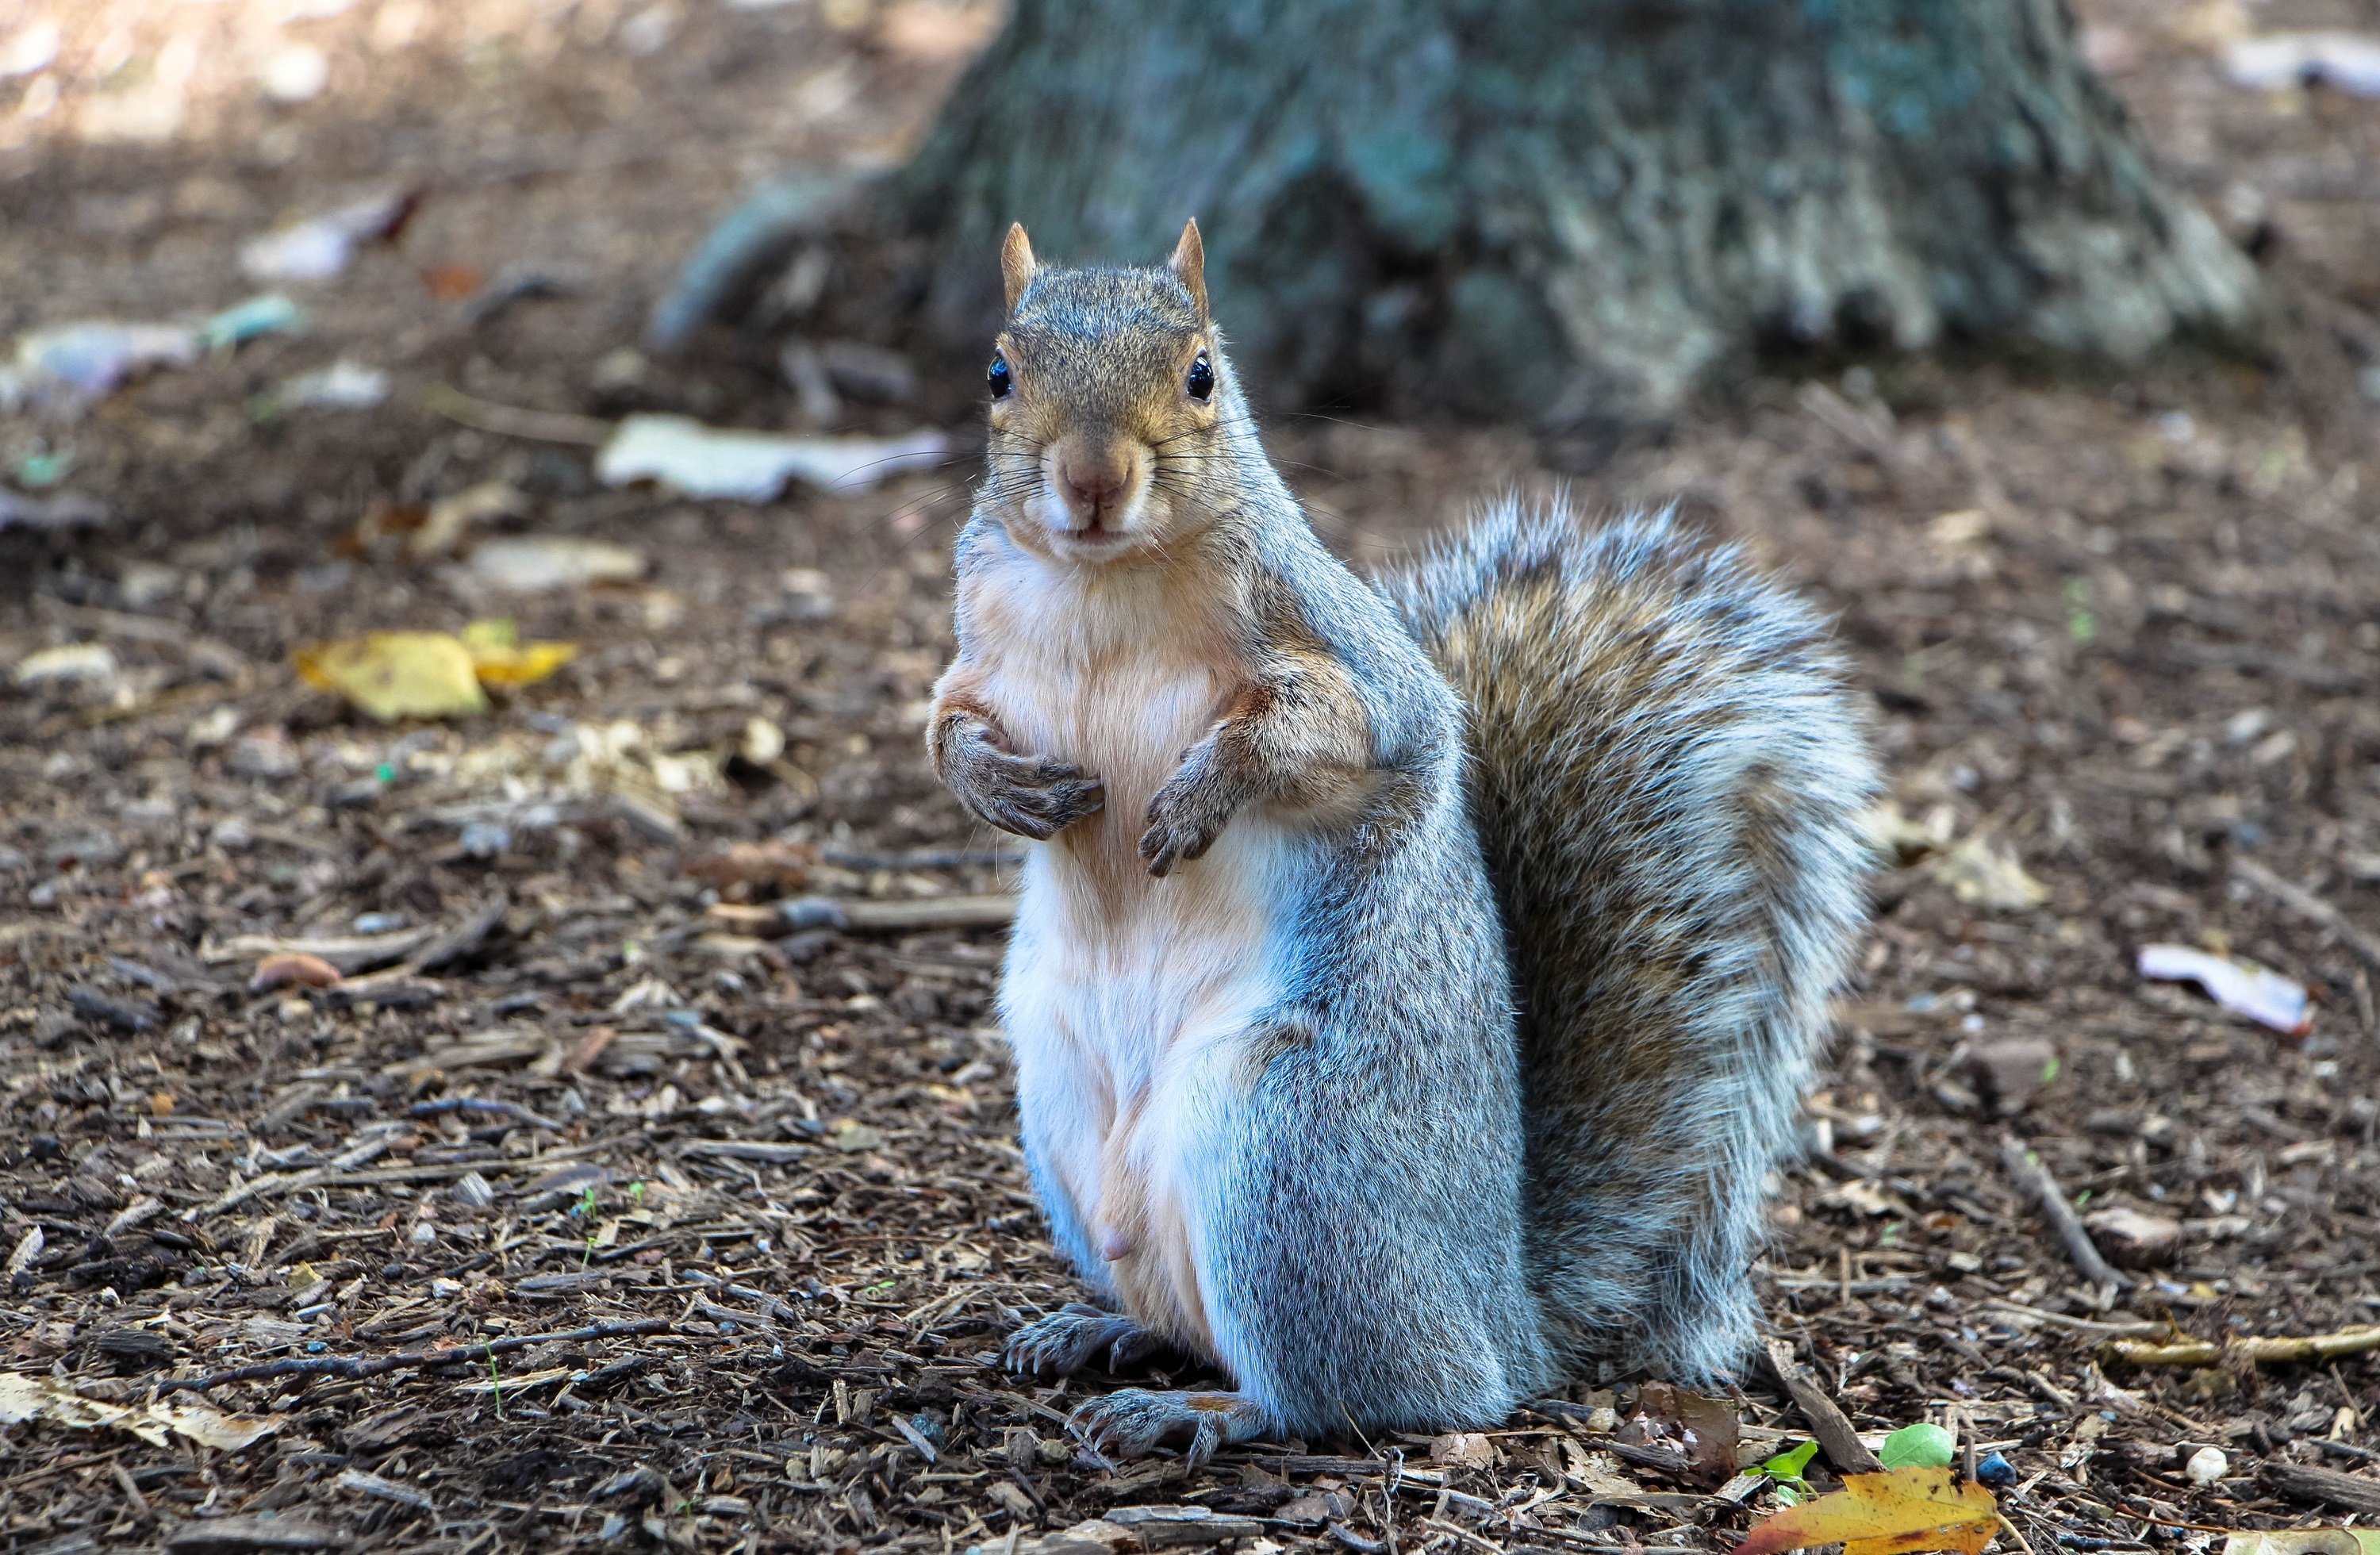
nature, ground, cute, looking, wildlife, zoo, portrait, mammal, squirrel, close, rodent, fauna, eating, furry, vertebrate, chipmunk, common squirrel, furry tail, gerbil, fox squirrel